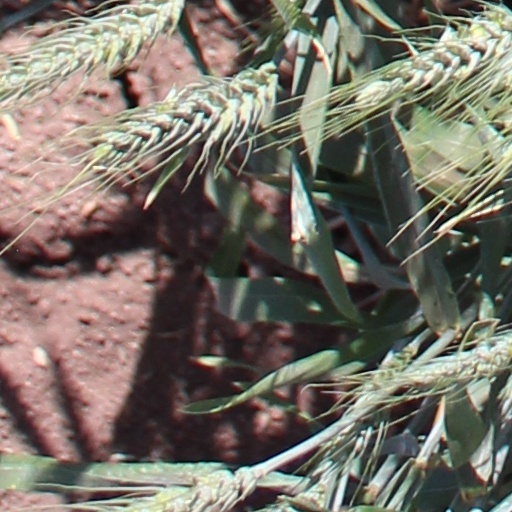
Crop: wheat